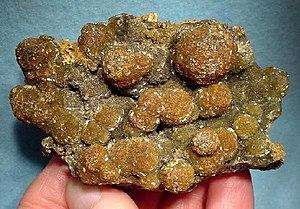
La greenockite est une espèce minérale composée de sulfure de cadmium β à structure cristalline hexagonale de formule CdS. Il s'agit d'un minéral rare, assez dense et dur, mais fragile, véritable pigment minéral dont la teinte peut varier du jaune à l'orange, parfois au rouge brique et au brun, qui se forme en surface, par altération des blendes ou autres minéraux riches en cadmium, ou dans les gisements profonds où pénètre l'eau.